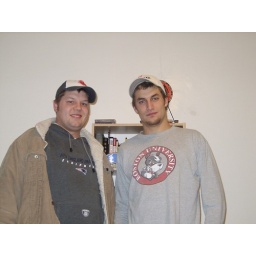
boys aren't nearly as fun as girls in pics. they don't put their arms around each other or anything. LAME